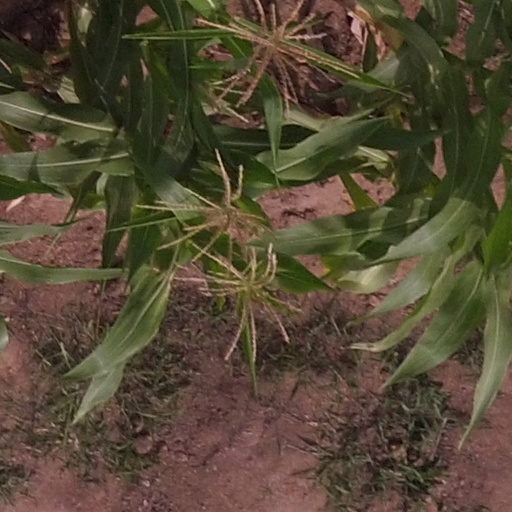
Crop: maize; corn